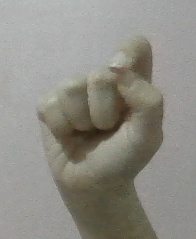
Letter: fa